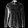
Label: Shirt